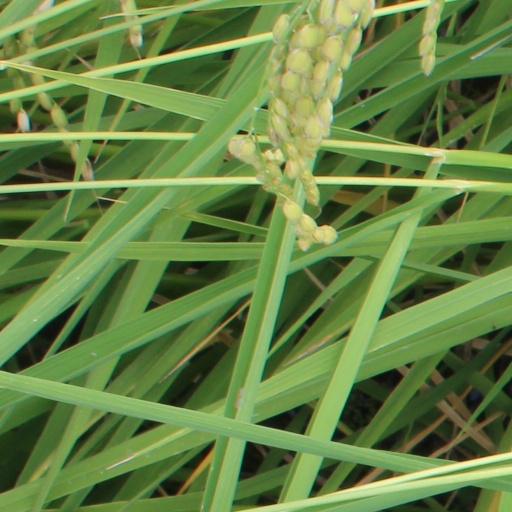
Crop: rice